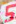
Number: 5